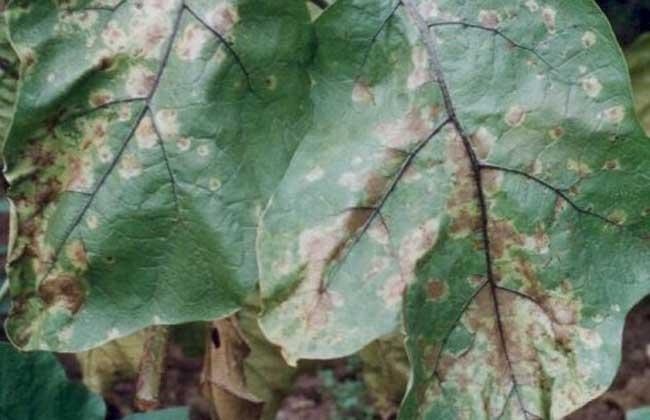
Plant: Eggplant
Disease: eggplant cercospora leaf spot